One-storied America

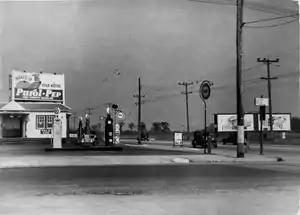
Photo taken by Ilf, who wrote "I would like to caption this picture as follows: "This is America!"" (1936)

Ilf and Petrov traveled across the Great Depression-era United States.